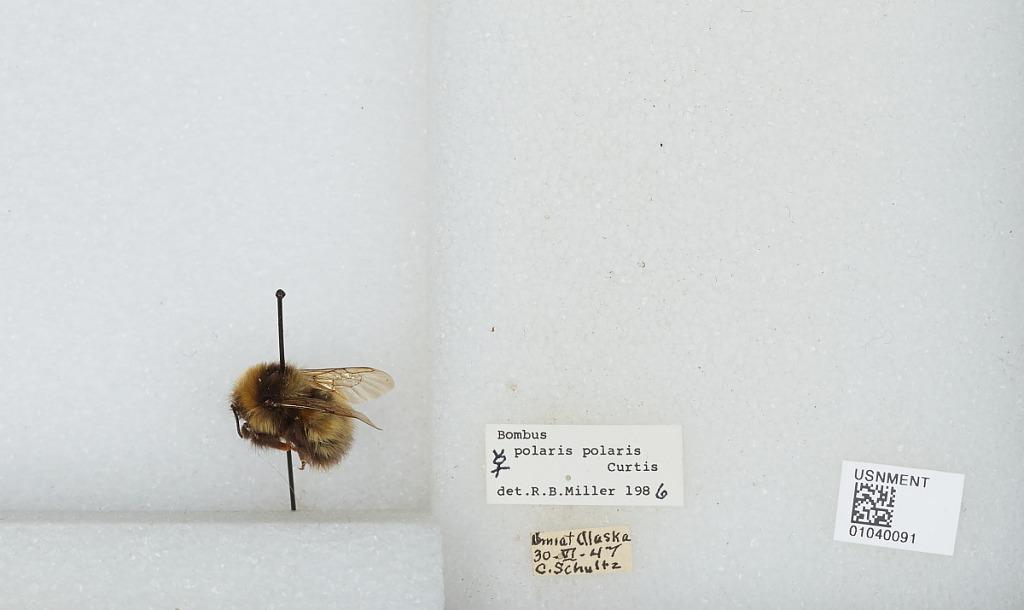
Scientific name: Bombus (Alpinobombus) polaris Curtis
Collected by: C. Schultz
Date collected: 1947-6-30
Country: United States
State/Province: Alaska
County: North Slope
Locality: Umiat
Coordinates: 69.3669, -152.144
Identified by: Miller, R. B.